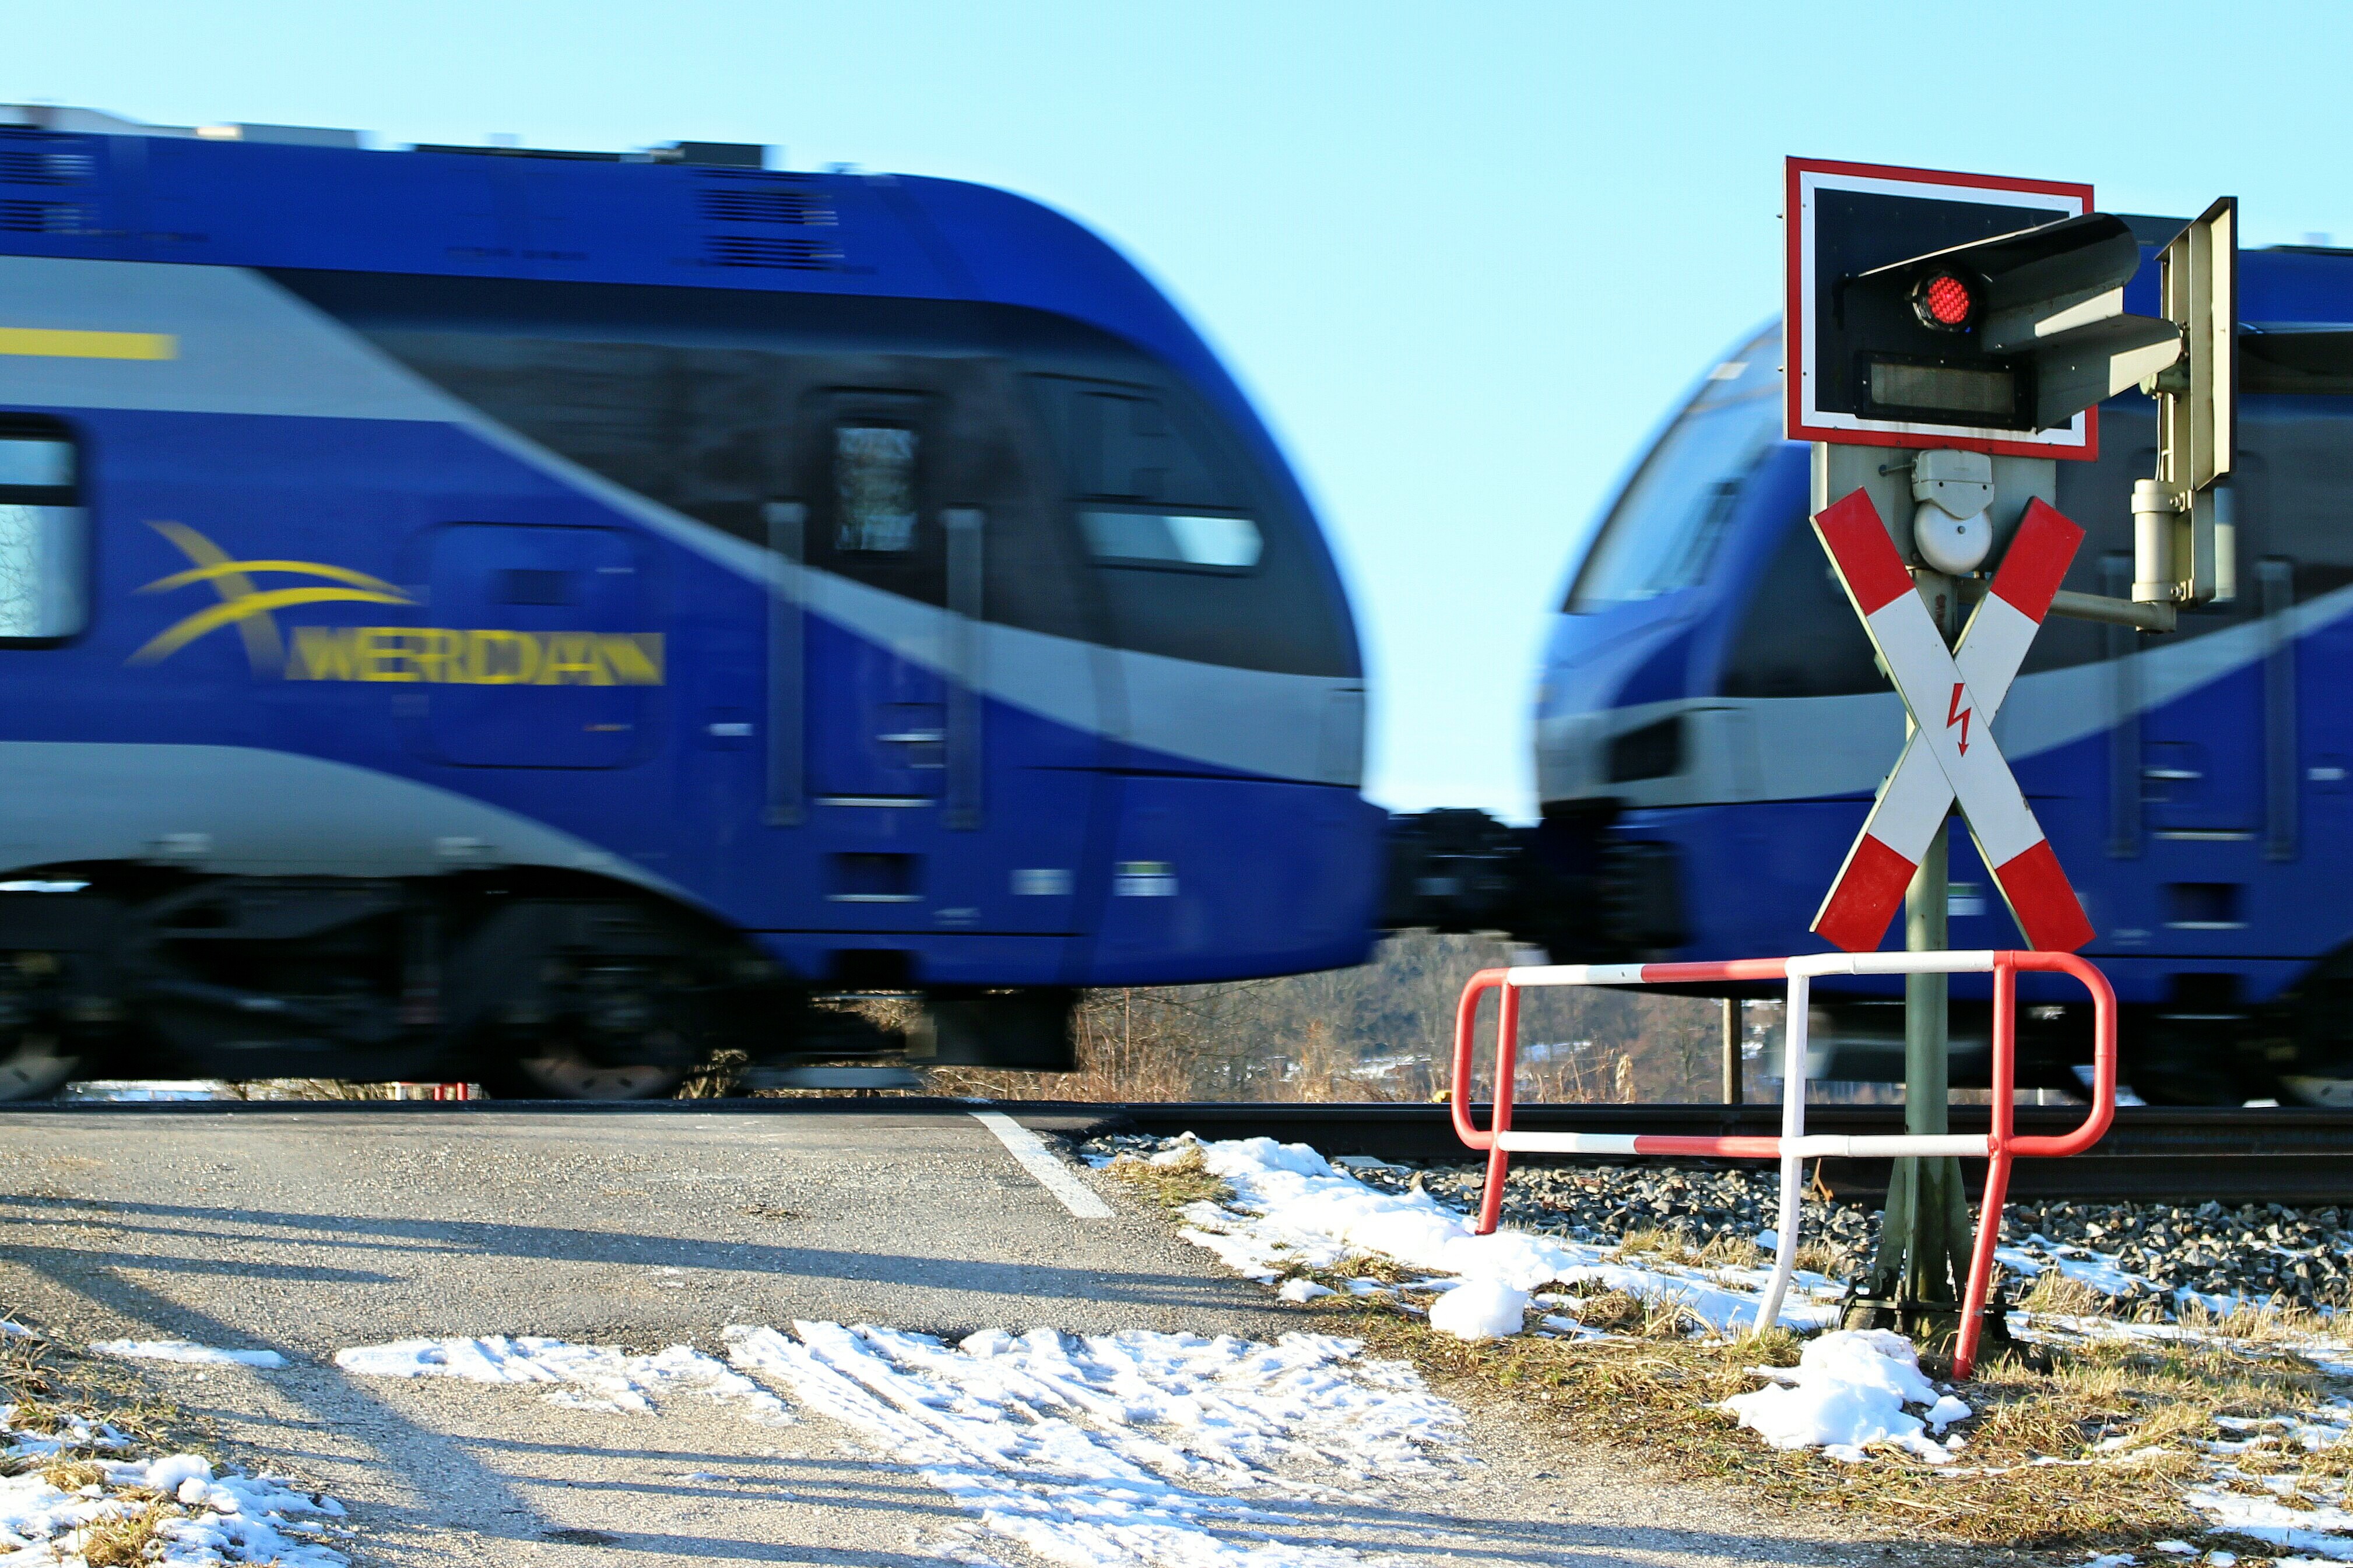
track, road, traffic, train, transport, vehicle, beacon, street sign, public transport, note, road sign, locomotive, shield, warning, attention, rail transport, rail traffic, traffic lights, traffic sign, andreaskreuz, level crossing, traffic light signals, railwayconsumer priority grant, signal lamp